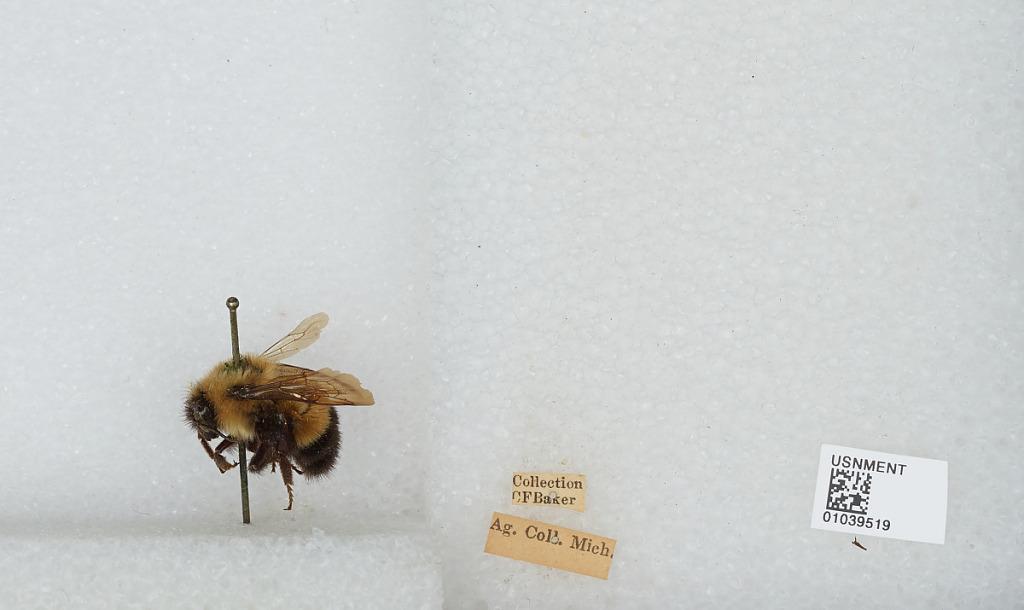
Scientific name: Bombus sp.
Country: United States
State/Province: Michigan
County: Ingham
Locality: Michigan State University
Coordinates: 42.7325, -84.481